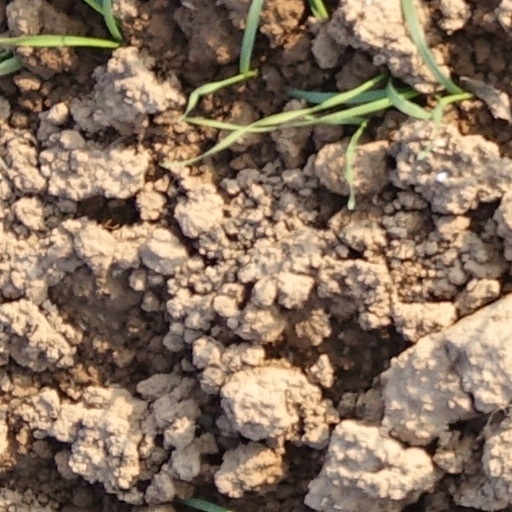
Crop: wheat